Gordon Shedden

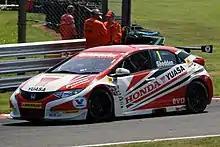
Shedden driving for Honda at Oulton Park during the 2013 British Touring Car Championship season.

The Honda team retained Shedden and Neal for 2013 in a pair of Honda Civics. He was excluded from the second race at the season opening Brands Hatch round having failed the ride height test, elevating Jeff Smith to the final podium spot. He went on to finish 2nd in the standings just 7 points away from retaining his crown.